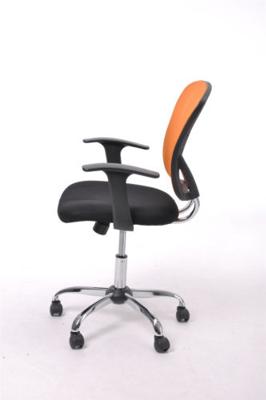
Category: chair